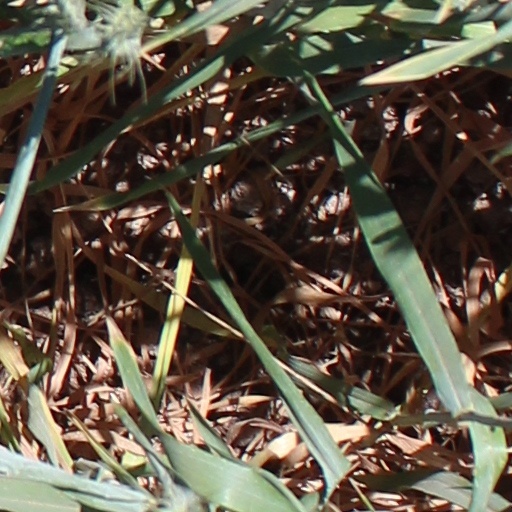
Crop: wheat